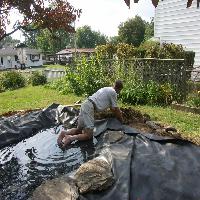
Weather: sun or clear